Deer Creek, Minnesota

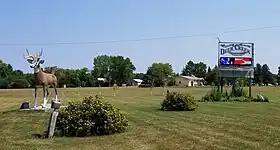
Sign welcoming visitors to Deer Creek.

According to the United States Census Bureau, the city has a total area of , of which is land and is water.